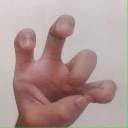
अक्षर: छ